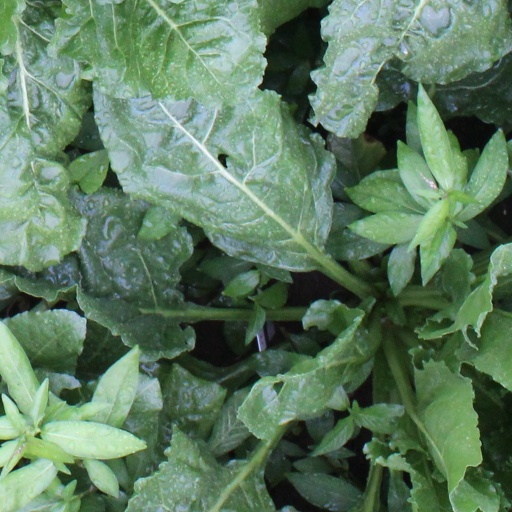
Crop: sugar beet